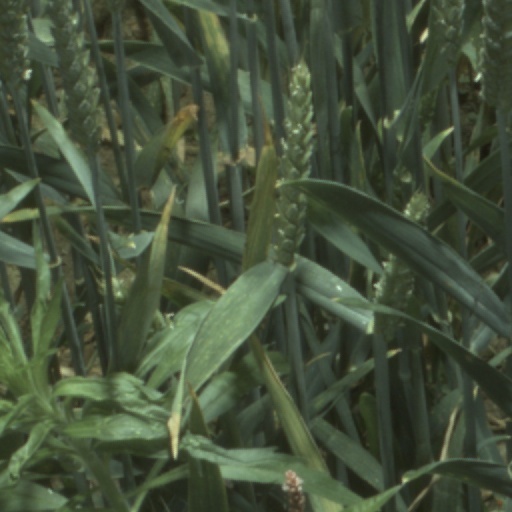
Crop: wheat